Scheibe SF-24 Motorspatz

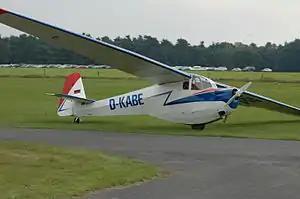

The Scheibe SF-24 Motorspatz is a West German high-wing, single-seat motor glider that was designed by Egon Scheibe and produced by Scheibe Flugzeugbau.